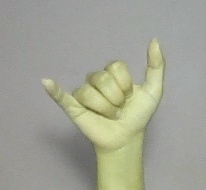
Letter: ya